Kiln, Mississippi

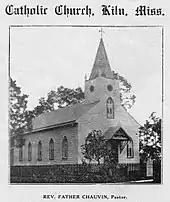
Annunciation Catholic Church, 1919

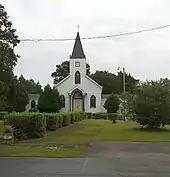
Annonciation Catholic Church, 2013

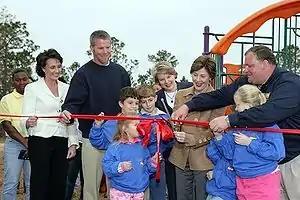
Ribbon cutting ceremony at Hancock North Central Elementary with Laura Bush, Brett and Deanna Favre in 2006

Kiln takes its name from the many kilns once found in the area. These kilns served the timber industry; they produced naval stores such as tar, which were shipped by schooner to New Orleans and used for caulking ships. Tar kilns had operated in the Hancock County area to produce naval stores since the days when it was part of British West Florida. During the 1840s, the Jourdan Community had a prosperous business in the production of charcoal, which it also sold on the New Orleans market. By the 1880s, some inhabitants began referring to the community as "Kiln", and by 1913 the town's name was firmly established. Today, the area is referred to by locals as "the Kiln", with the "n" silent.